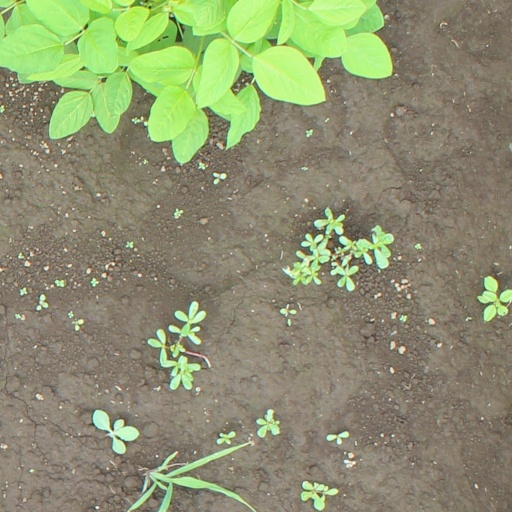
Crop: soybean